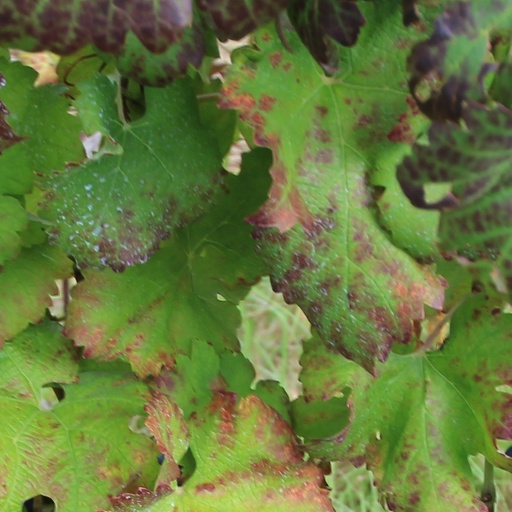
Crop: grape